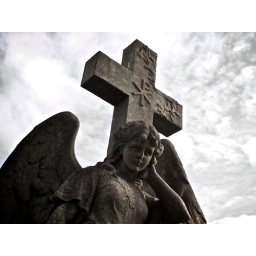
A angel Weeping over a grave. Shot in black &amp;amp; white